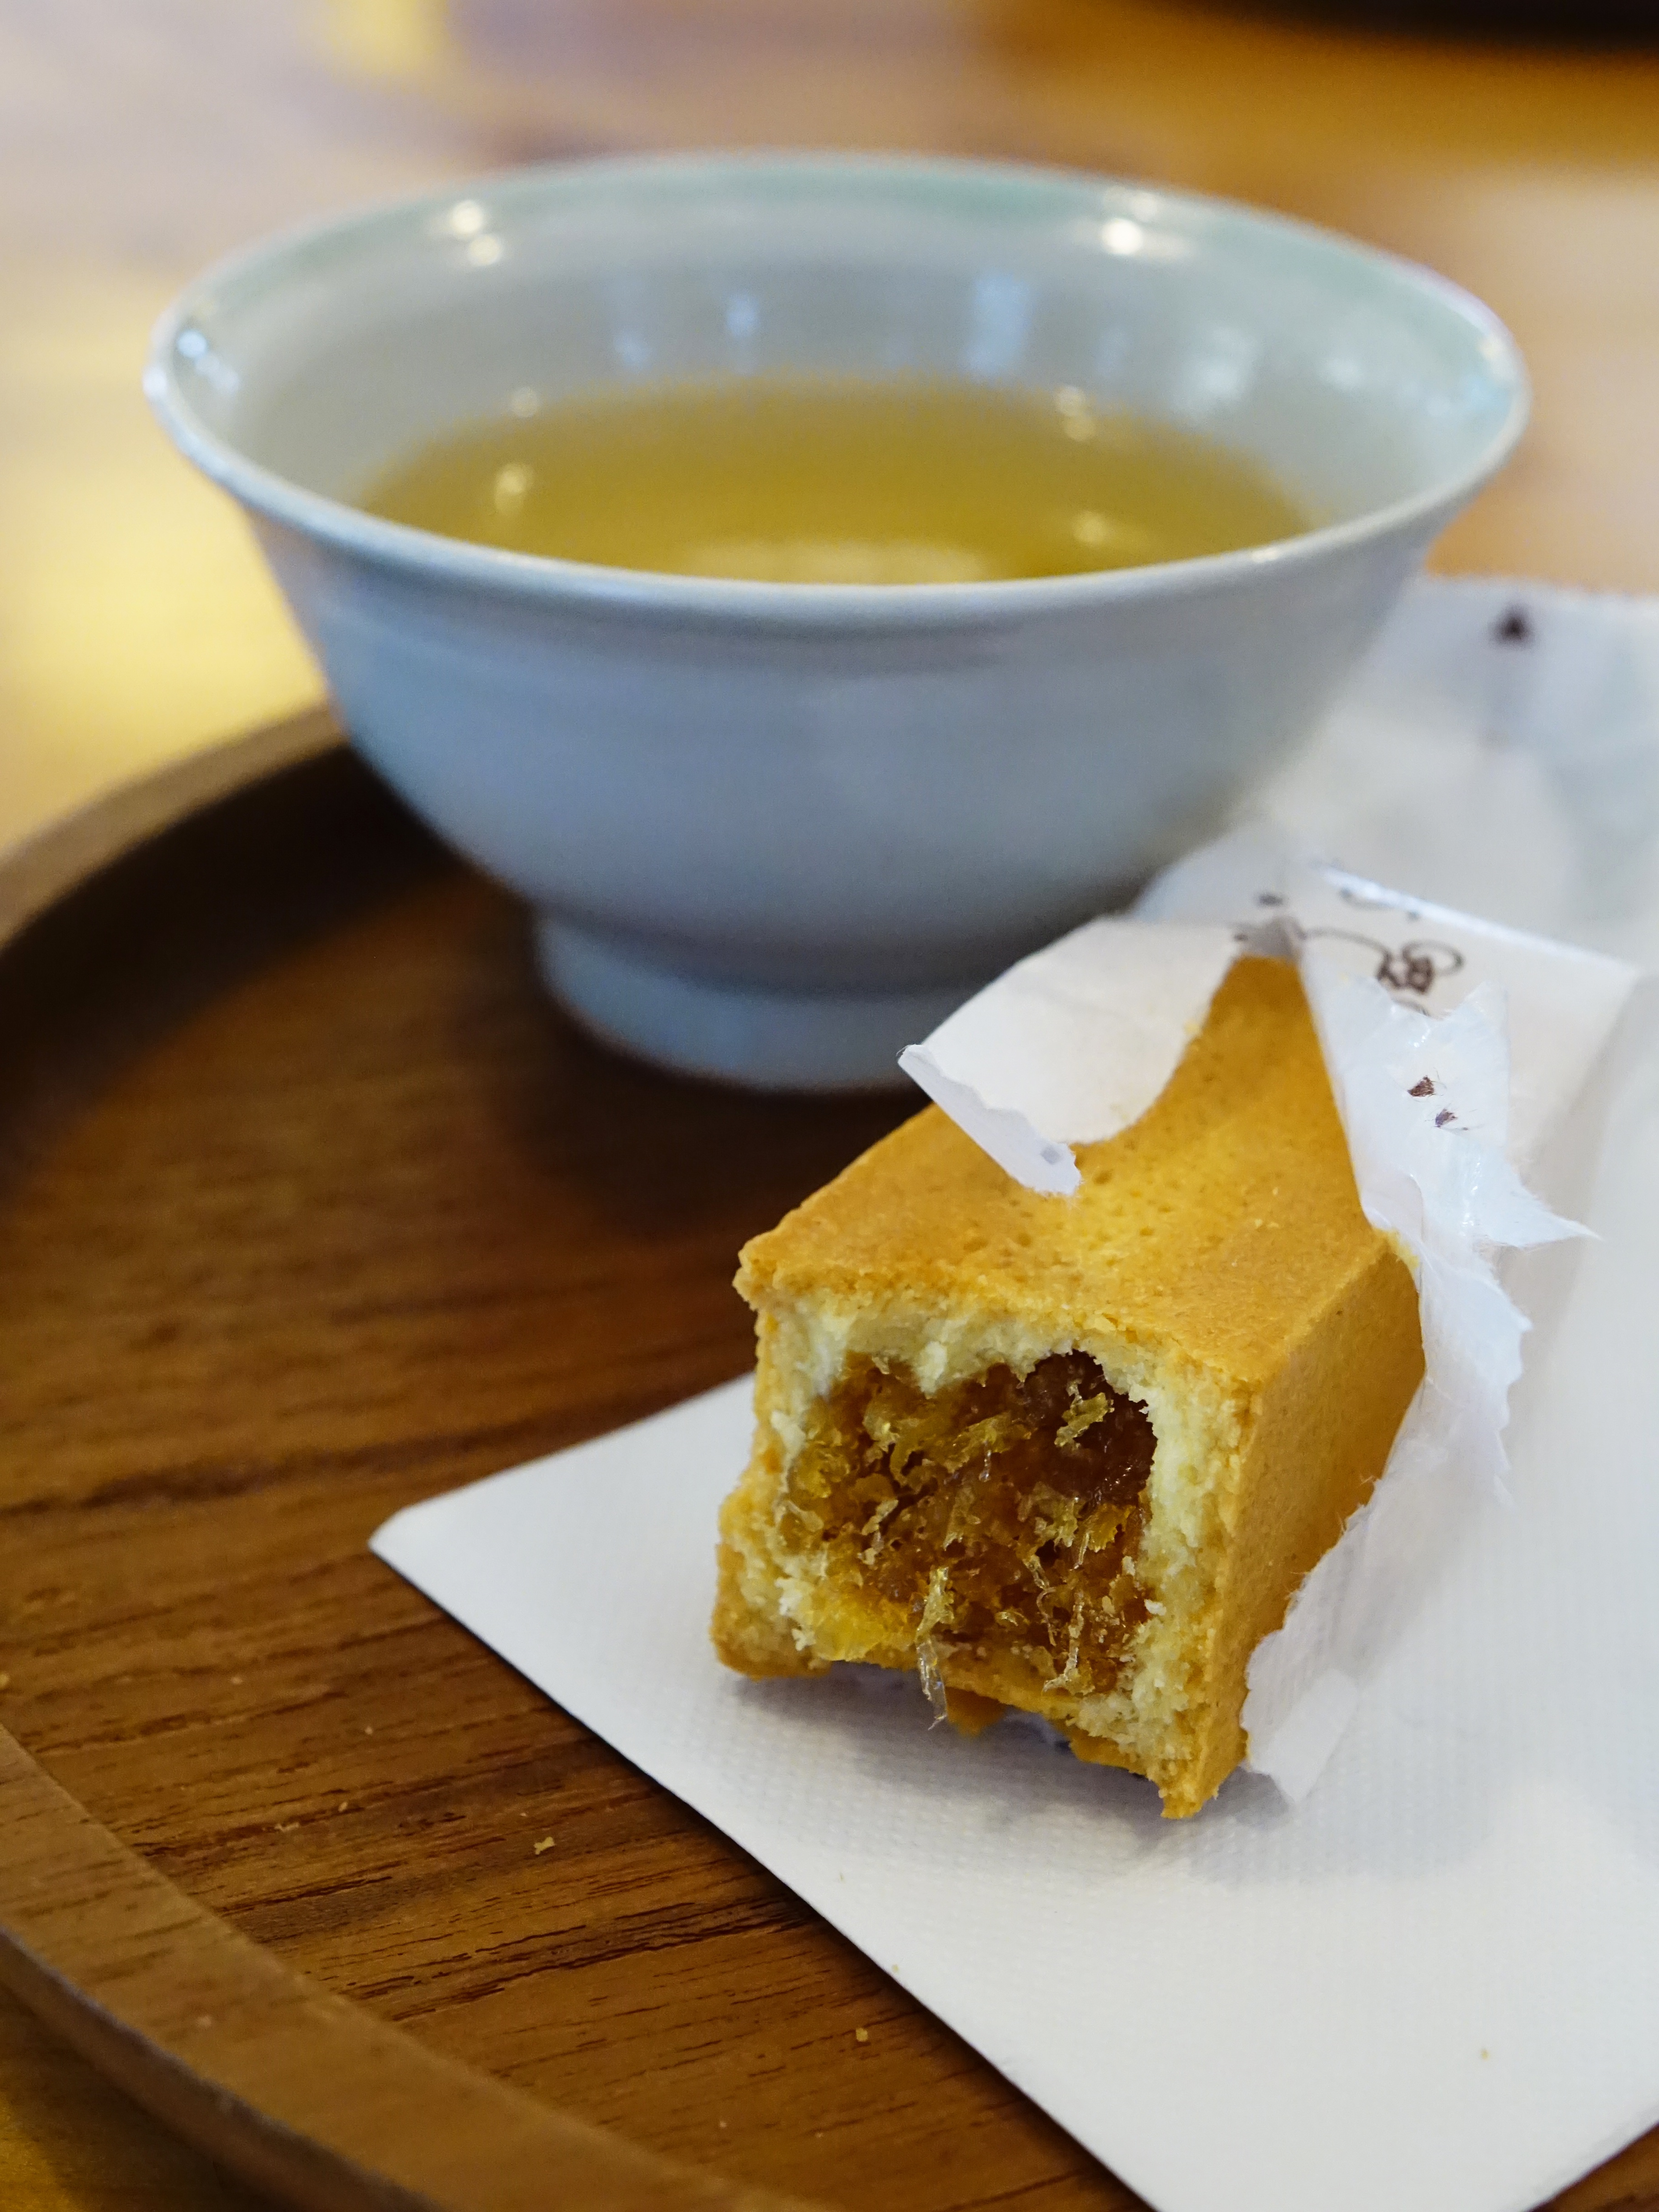
plant, fruit, dish, meal, food, produce, breakfast, baking, snack, dessert, cuisine, taiwan, baked goods, flavor, flowering plant, pumpkin pie, land plant, chinese tea, pineapple tart